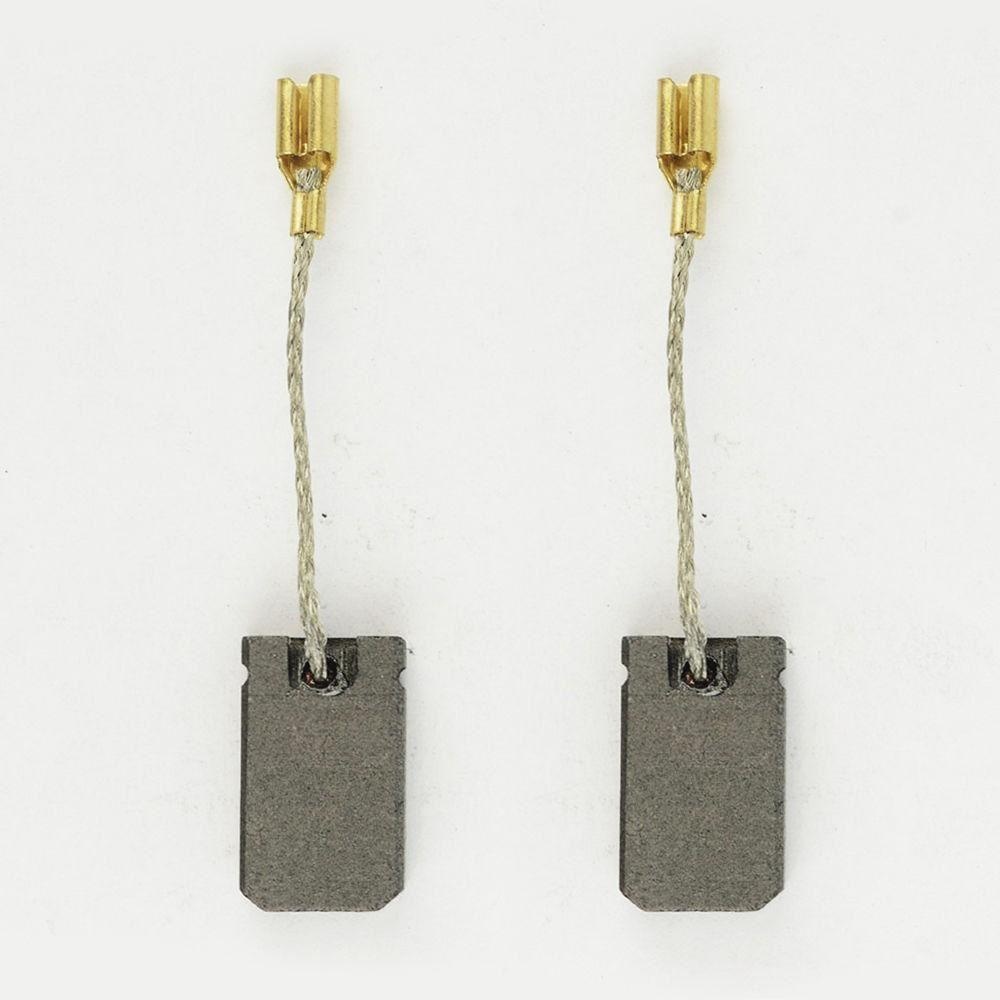
Compatible Carbon Brush Set for Bosch 1810PSD (3601H31210) Angle Grinder
Bosch 1810PSD (3601H31210) Angle Grinder Carbon Brush Set Replacement
Brand: Maya Parts
Category: Hardware > Power & Electrical Supplies > Carbon Brushes